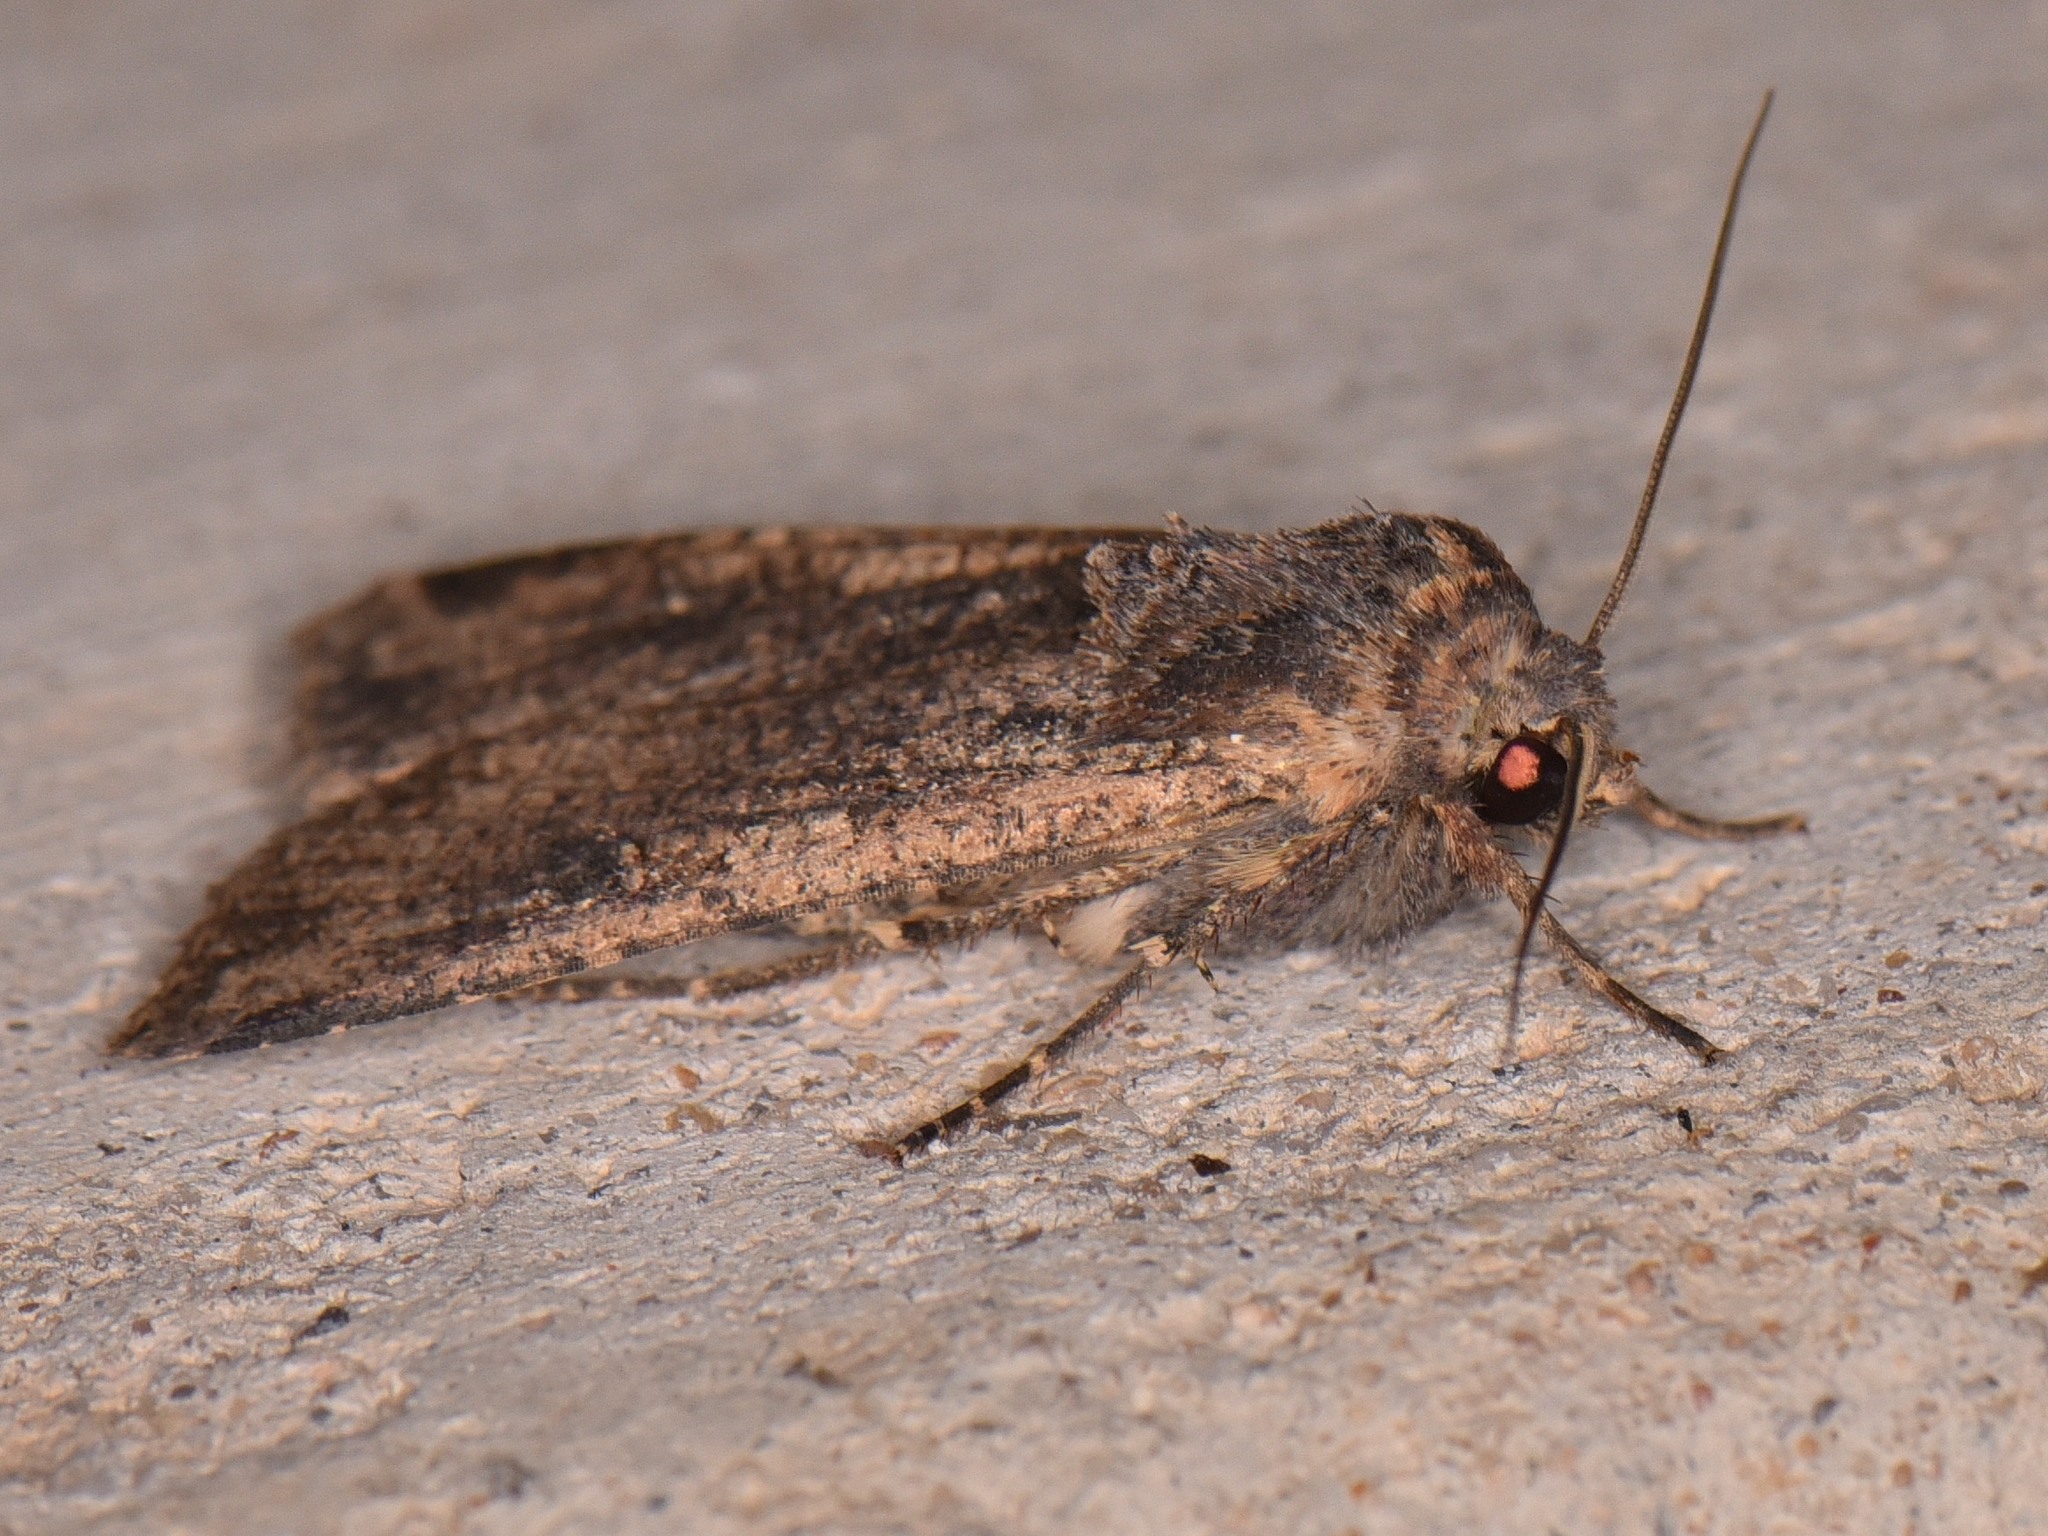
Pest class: cutworms